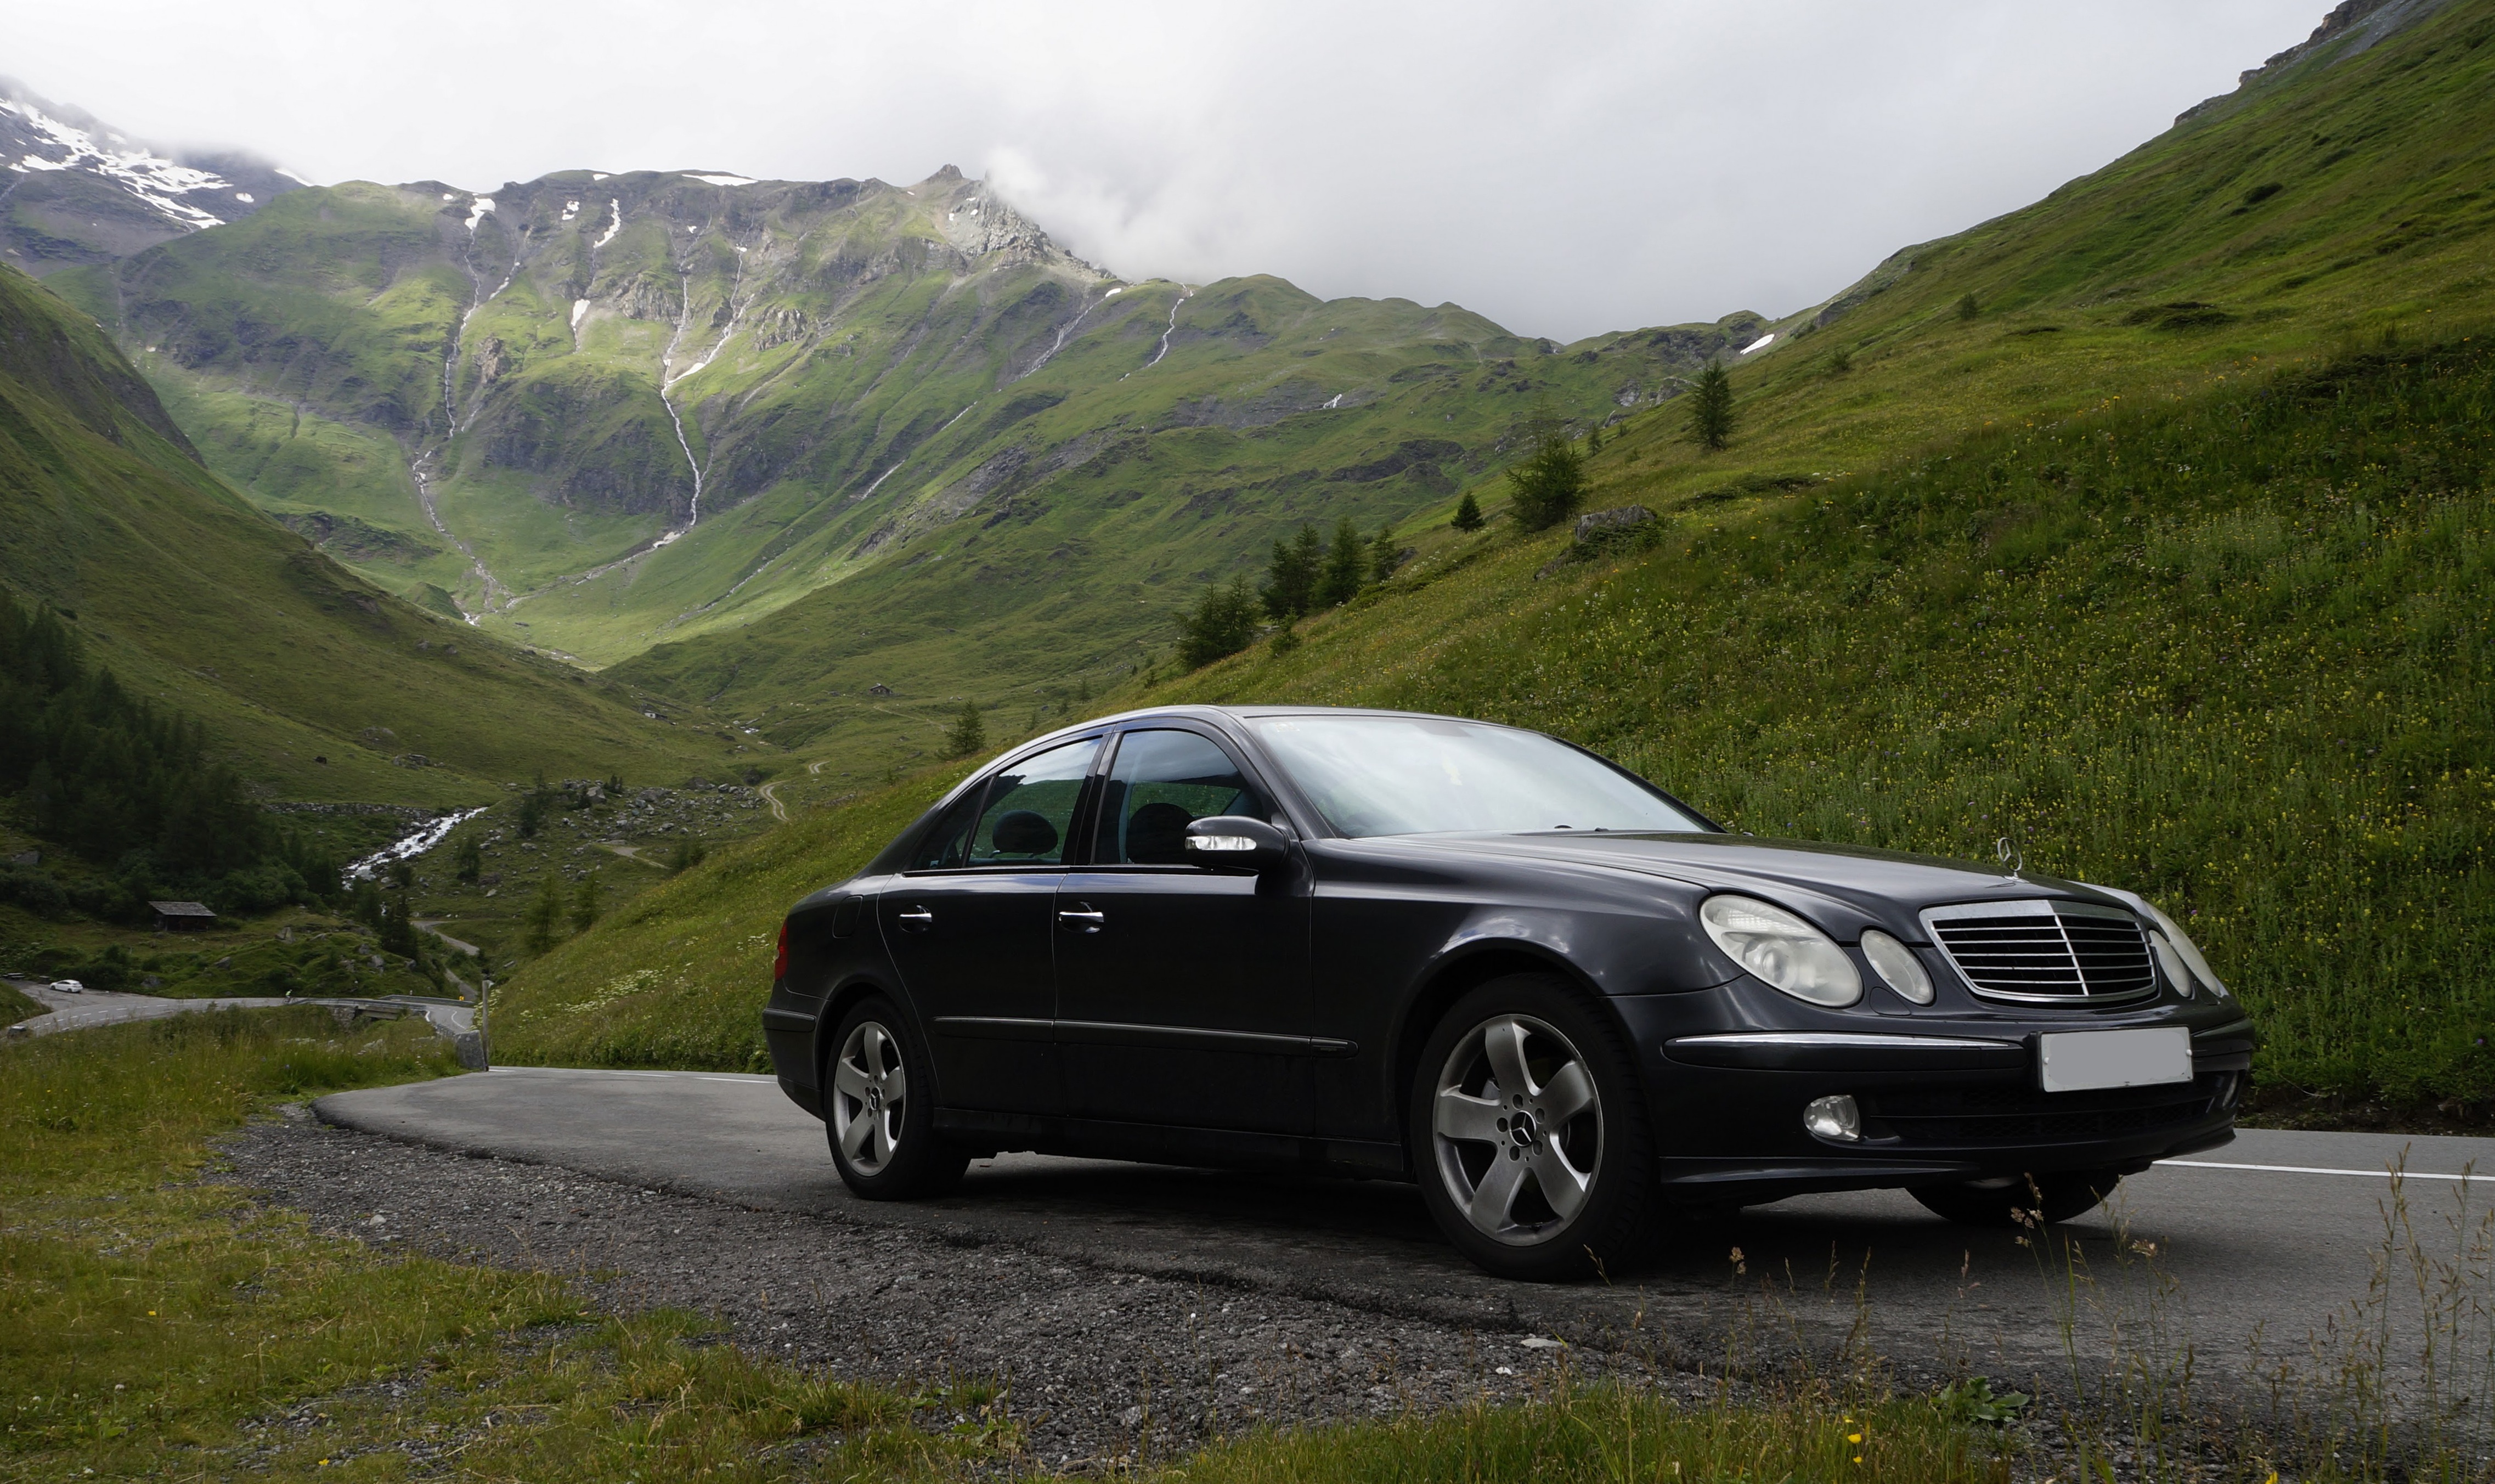
car, wheel, transport, vehicle, supercar, mountains, cars, sedan, mercedes, mercedes benz, merc, land vehicle, automobile make, automotive exterior, automotive design, luxury vehicle, executive car